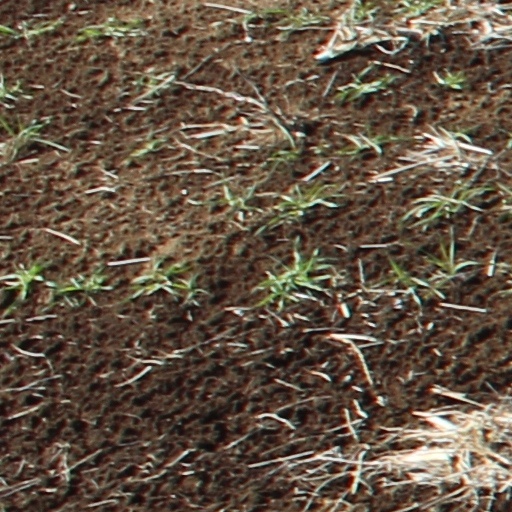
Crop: wheat